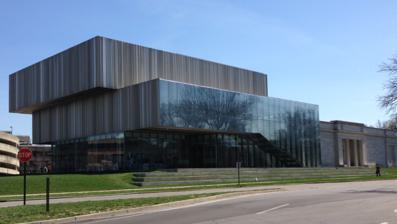
Building: Speed Art Museum
Country: United States of America
Year built: 1927
Art museum in Louisville, Kentucky Speed Art Museum Speed Art Museum, March 2016 Established 1927 Location 2035 South 3rd Street Louisville, Kentucky 40208 Coordinates 38°13′4.3″N 85°45′39.3″W / 38.217861°N 85.760917°W / 38.217861; -85.760917 Type Art Website speedmuseum.org The Speed Art Museum , originally known as the J.B. Speed Memorial Museum , now colloquially referred to as the Speed by locals, is the oldest and largest art museum in Kentucky . It was established in 1927 in Louisville, Kentucky , on Third Street next to the University of Louisville Belknap campus. It receives around 180,000 visits annually. The museum offers visitors a variety of "art experiences" outside its collection and international exhibitions, including the Speed Concert Series, the Art Sparks Interactive Family Gallery, and the late-night event, After Hours at the Speed . The Speed houses ancient , classical , and modern art from around the world. The focus of the collection is Western art, from antiquity to the present day. Holdings of paintings from the Netherlands, France, and Italy are prominent, and contemporary art and sculptures are also featured. History The museum was built in 1927 by Arthur Loomis in the Neo-Classical style . Loomis was already well known in Louisville for landmarks like the Louisville Medical College and Levy Brothers. The original building was designed as an understated Beaux-Arts limestone facade. Hattie Bishop Speed established the museum in memory of her husband James Breckenridge Speed , a prominent Louisville businessman, art collector, and philanthropist. Speed set up the endowment to fund the museum, encouraging the museum to never charge admission. The museum underwent a $60 million expansion and renovation project from September 2012 to March 2016, designed by architect Kulapat Yantrasast of wHY architecture. During the closure, the museum opened Local Speed, a satellite space in Louisville's East Market District (NuLu) for rotating exhibitions, programs, and events. The 62,500-square-foot North Building doubled the overall square footage and nearly tripled the gallery space from the previous wing. The expansion created a space for larger special exhibitions, new contemporary art galleries, a family education welcome center, a 150-seat cinema, indoor/outdoor café, museum shop, and a multi-functional pavilion for performances, lectures and entertainment. Additionally, the new Elizabeth P. and Frederick K. Cressman Art Park and Public Piazza was created for the display of sculptures. Timeline This section is in list format but may read better as prose . You can help by converting this section , if appropriate. Editing help is available. ( May 2024 ) 1927 – The Speed Art Museum is built and receives more than 74,000 visitors in the first year. 1928 – The centenary of Kentucky portrait painter Matthew Harris Jouett is celebrated with an exhibition of his portraits, many owned by prominent Louisvillians. 1933 – The museum is incorporated as a privately endowed institution and its board of governors was established. 1934 – The museum received its first major donation , a valuable collection of North American Indian artifacts given by Dr. Frederick Weygold. 1941 – Dr. Preston Pope Satterwhite donates his collection of 15th century and 16th century French and Italian Decorative Arts including tapestries and furniture . 1944 – Satterwhite donates the English Renaissance room, which was moved in its entirety from Devon , England. Dr. Satterwhite's gift necessitated an enlargement of the museum and in his will he provided for the addition that bears his name. Completed in 1954, it was the first of three additions to the original building. 1946 – Paul S. Harris becomes the first professional director of the museum. During his tenure, acquisitions to the collection were made mostly in the areas of decorative arts and furniture. 1964 – Recently donated paintings and furniture from the collection of Mrs. W. Blakemore Wheeler go on view including works by Mary Cassatt , John Constable , Gustave Courbet , Thomas Gainsborough , Paul Gauguin , Pierre-Auguste Renoir , Maurice Utrillo , and James Abbott McNeill Whistler . 1966 – Charter Collectors Group forms to assist the museum in the acquisition of pre-1940 art. 1970 – New Art Collectors Group forms to assist the museum to acquire contemporary art . 1973 – The North Wing of the museum opens, giving new space for a theatre, offices, indoor sculpture court, and library. 1977 – The Speed celebrates its 50th anniversary in 1977 with the acquisition of Rembrandt's Portrait of a Woman , one of the museum's most significant acquisitions. 1983 – The 1983 Wing opens, designed by Robert Geddes of Princeton. The new wing adds gallery space for permanent collections and special exhibitions. 1996 – Alice Speed Stoll dies, bequeathing over $50 million to the museum. The Speed closes to undertake an extensive renovation. Newer lighting, heating and cooling systems, multi-layered labels about the collection, the Laramie L. Learning Center, and Art Sparks Interactive Family Gallery are put into place. 1997 – The museum reopens. 2012 – The museum begins another major transition with a $60 million expansion project that will create a space for larger special exhibitions, new contemporary art galleries, a family education welcome center, 150-seat cinema, indoor/outdoor café, museum shop, and a multi-functional pavilion for performances, lectures and entertaining. The museum is closed to the public for three years during the construction period. 2013 – The Speed staff relocates offsite to the downtown Louisville neighborhood of Phoenix Hill and opens Local Speed, a satellite space for exhibitions, family activities, programs and special events. 2016 – The museum reopens on March 12. Collection Rembrandt van Rijn , Portrait of a Forty-Year-Old Woman , possibly Marretje Cornelisdr. van Grotewal, 1634 Frederick Arthur Bridgman , Funeral of a Mummy on the Nile , 1877 John Singer Sargent , Interior of the Hagia Sophia , 1891 The Speed houses a collection of African art , ancient art , Native American art , American art , European art , and contemporary art . Highlights of the collection include works by: European painting and sculpture Giambattista Pittoni Rembrandt Peter Paul Rubens Claude Monet James Tissot Jacob Isaakszoon van Ruisdael Gustave Courbet Auguste Rodin Thomas Gainsborough Gaspar de Crayer Modernism Constantin Brâncuși Marc Chagall Pablo Picasso Jean Arp Jean Dubuffet Paul Cézanne Henri Matisse Paul Klee American painting and sculpture Benjamin West James Peale Elihu Vedder John Singer Sargent Frederick Arthur Bridgman Mary Cassatt Edward Redfield Childe Hassam Hiram Powers Franklin Simmons Randolph Rogers Thomas Ball Augustus Saint-Gaudens George Grey Barnard Paul Manship George Randolph Barse Paul Sawyier Contemporary art Ghada Amer Janine Antoni John Chamberlain Sam Gilliam Barbara Kruger Sol LeWitt Alice Neel Yinka Shonibare Lorna Simpson Kiki Smith Frank Stella Tavares Strachan Richard Tuttle Nari Ward Carrie Mae Weems Directors 2017–2021: Stephen Reily 2021–present: Raphaela Platow See also List of attractions and events in the Louisville metropolitan area List of museums in the Louisville metropolitan area References